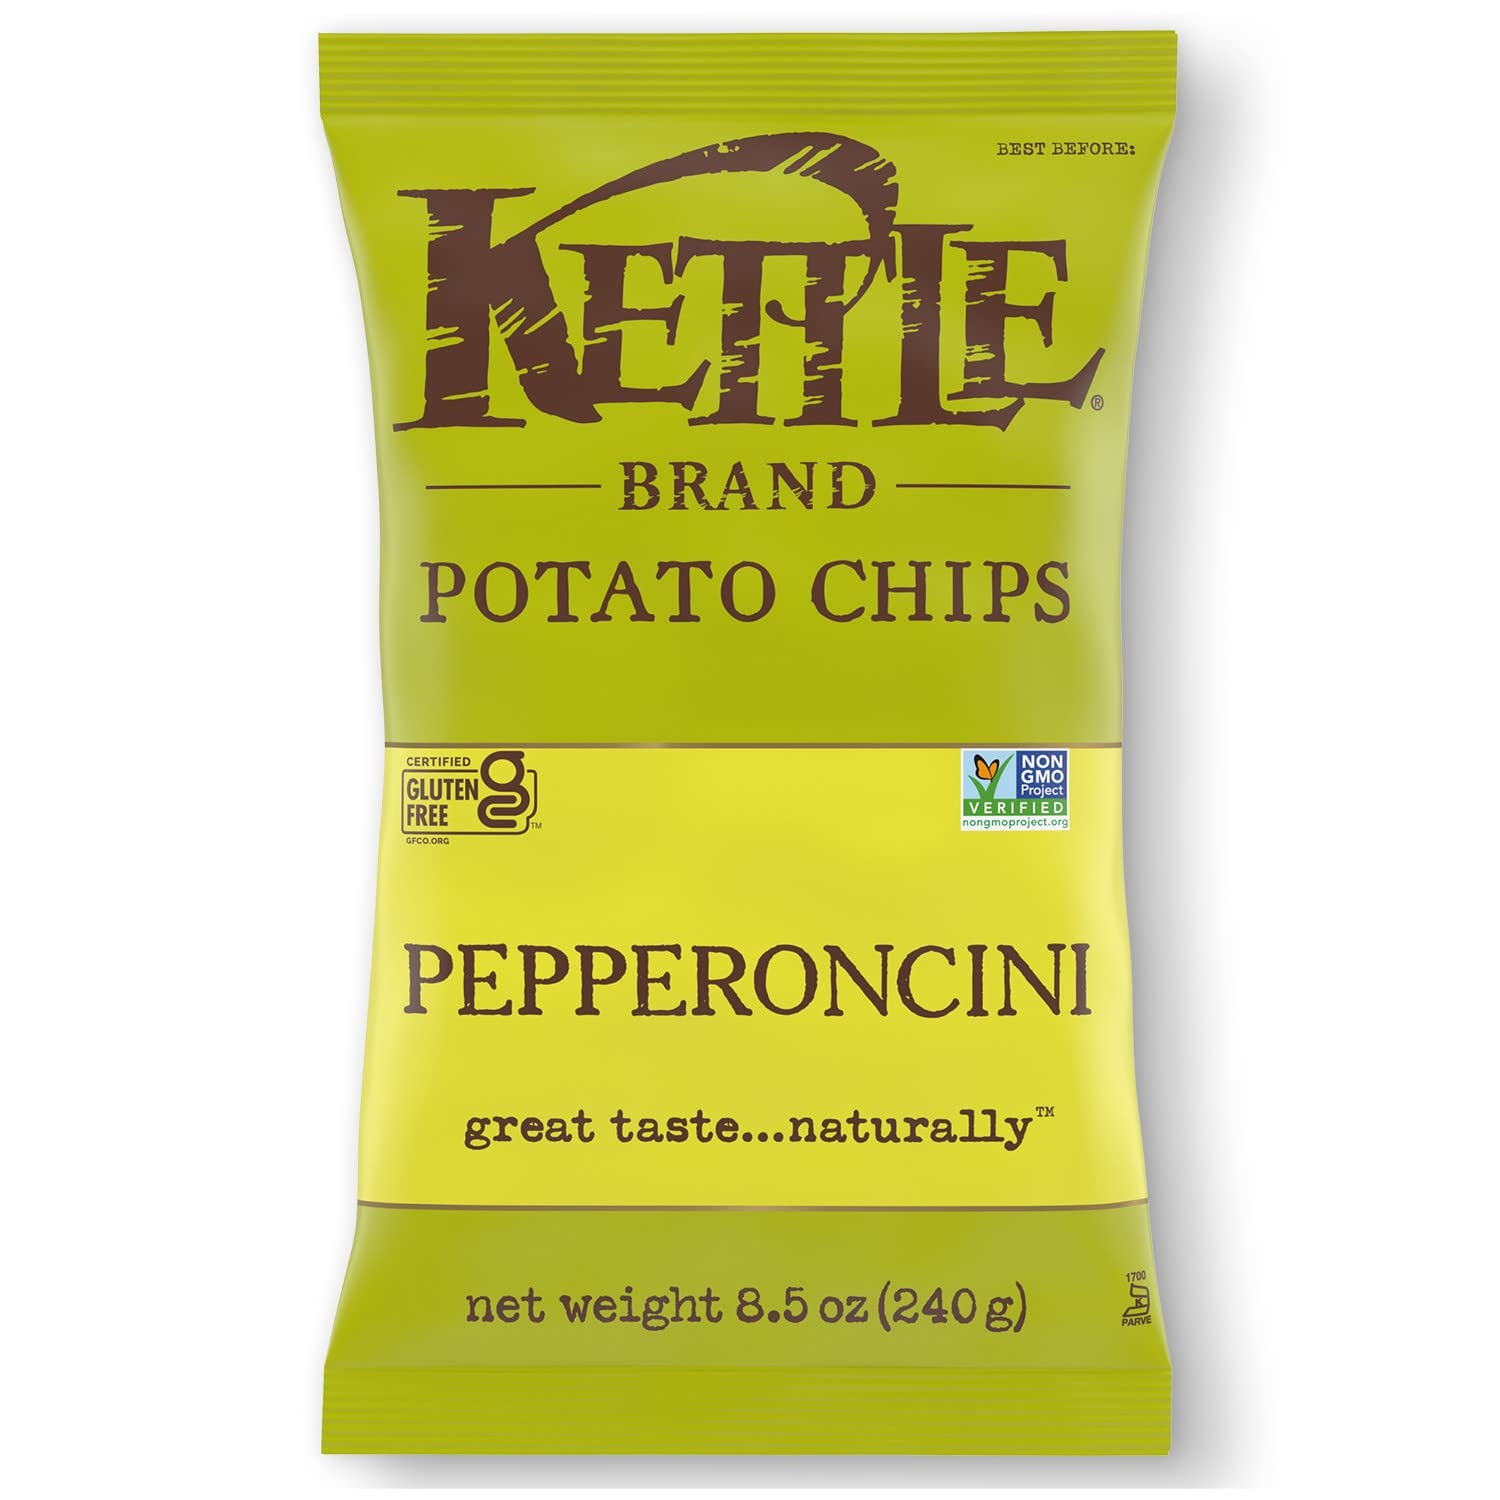
Item Name: Kettle Brand Potato Chips, Pepperoncini, 8.5 Ounce
Bullet Point 1: CHEDDAR CHEESE FLAVOR: Cheesy, kettle-cooked potato chips made with cheddar cheese
Bullet Point 2: KETTLE-COOKED CHIPS: Incredible tasting potato chips with a hearty crunch
Bullet Point 3: OUR NATURAL PROMISE: Gluten Free, Non-GMO Project Verified
Bullet Point 4: AUTHENTIC RECIPE: Made with an authentic recipe for big cheese flavor
Bullet Point 5: LARGE BAG: 8.5-ounce bag of chips is perfect for sharing at parties, picnics, or just snacking on the couch
Value: 8.5
Unit: Ounce

Price: 4.77